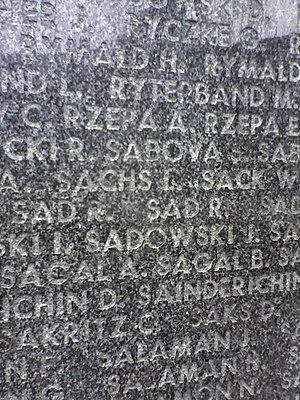
L’antisémitisme en Belgique désigne les actes d'hostilités contre les Juifs et la haine érigée parfois en doctrine, sur le territoire de la Belgique, à travers les époques. L’époque chrétienne produit l’antijudaïsme tandis que l'antisémitisme « moderne », comme idéologie raciste, date de la seconde moitié du XIXᵉ siècle. Au XXᵉ siècle apparaît le nazisme et de nos jours une nouvelle vague d'antisémitisme est dénoncée.